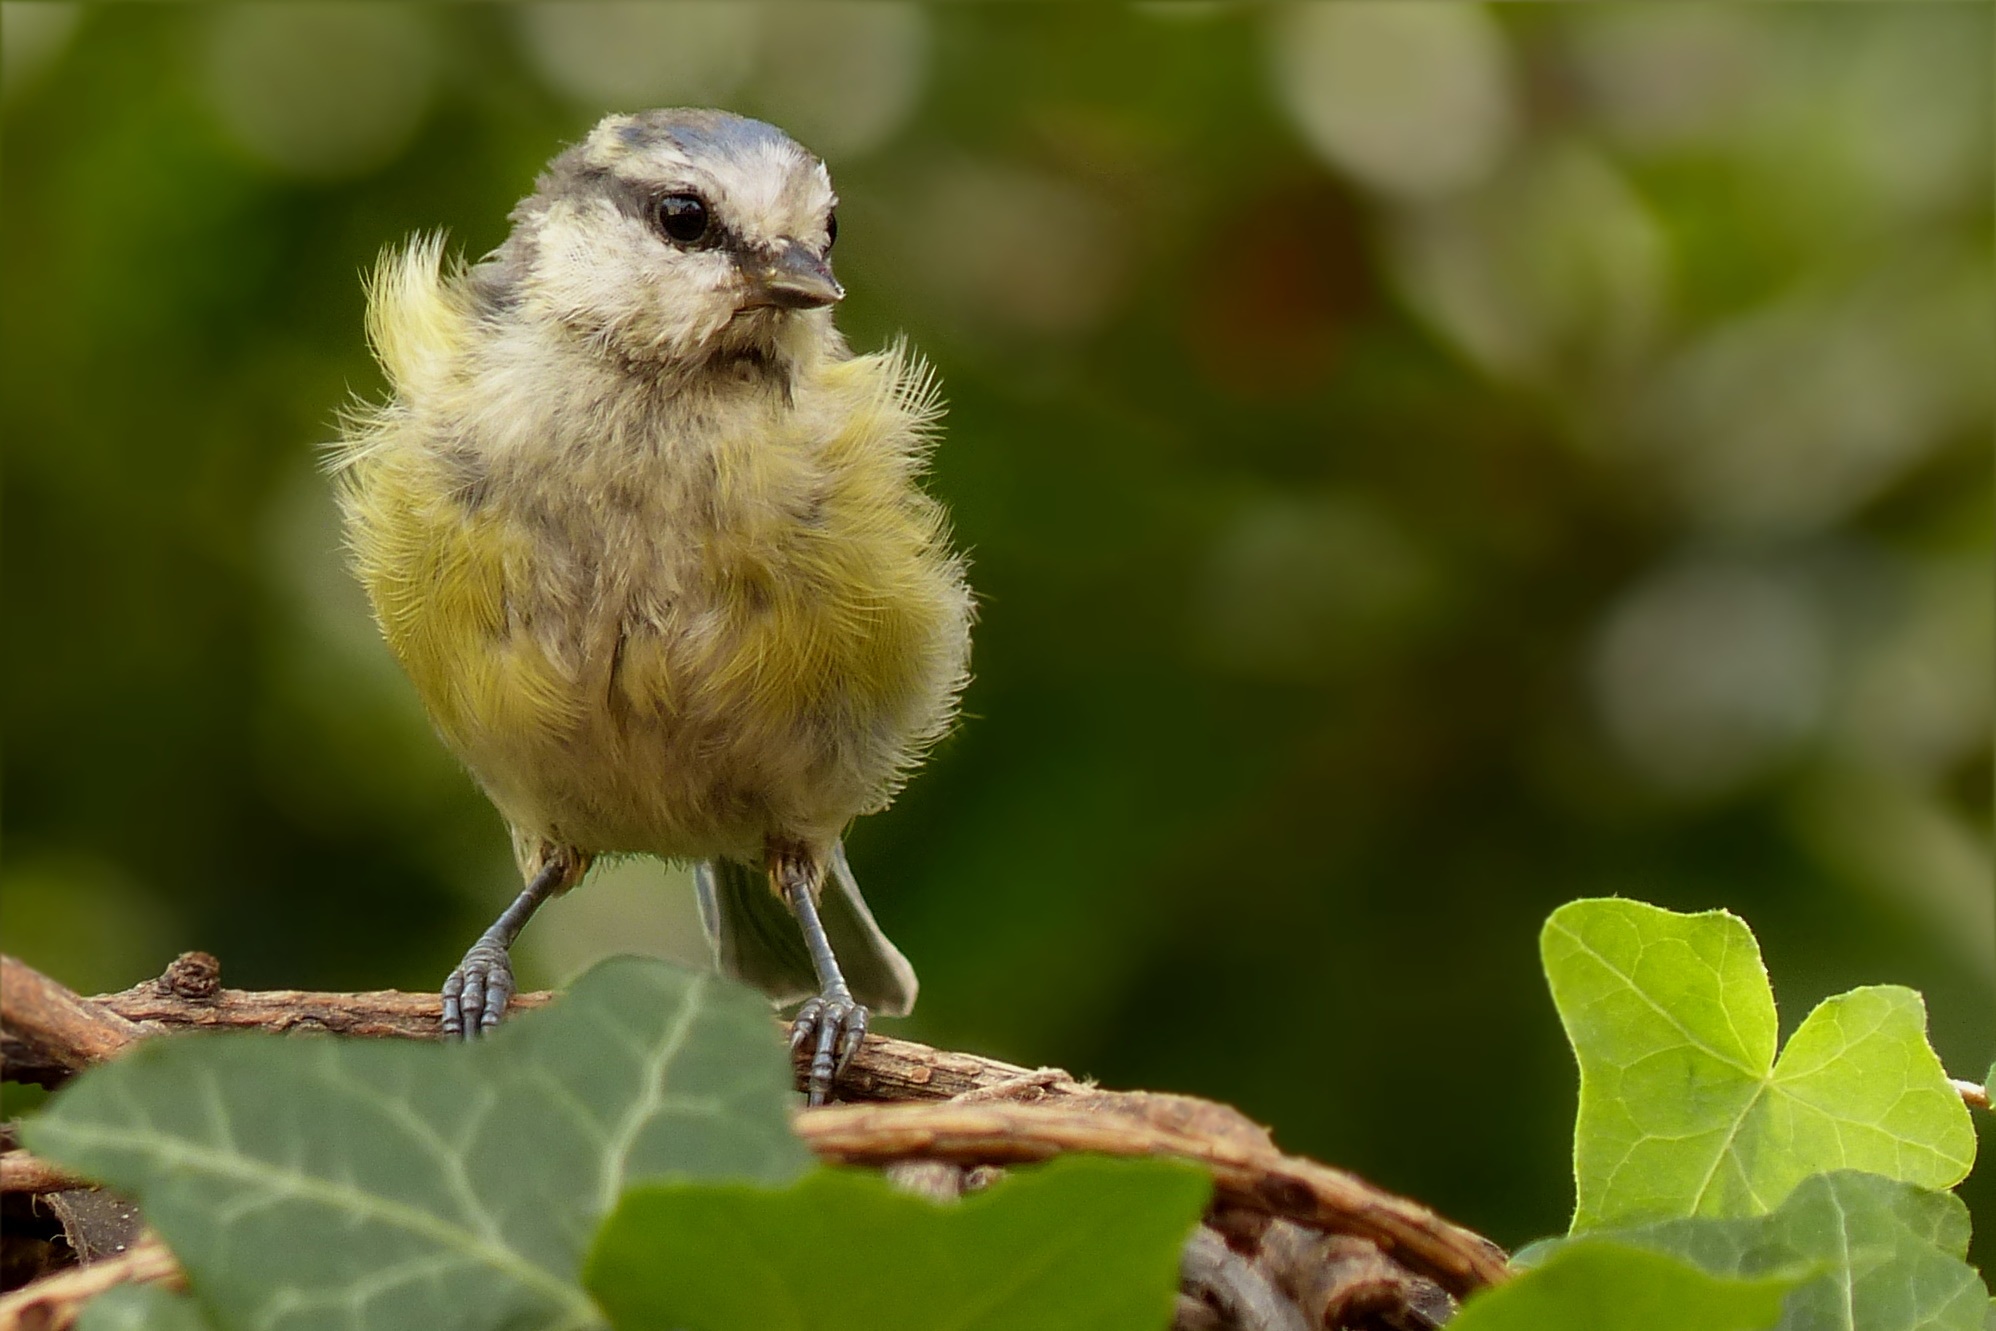
nature, branch, bird, wildlife, young, beak, garden, fauna, vertebrate, sparrow, blue tit, finch, foraging, cyanistes caeruleus, house sparrow, old world flycatcher, perching bird, emberizidae